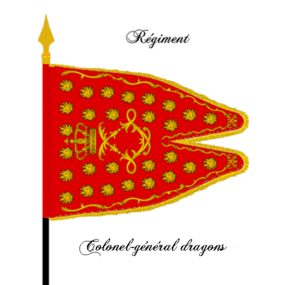
Guidon du régiment de Colonel-général dragons
Le régiment de Schomberg dragons est un régiment de cavalerie français d'Ancien Régime créé en 1743 sous le nom de Volontaires de Saxe devenu sous la Révolution le 17ᵉ régiment de dragons.
Le régiment d’Artois dragons est un régiment de cavalerie français d'Ancien Régime créé en 1675 sous le nom de régiment de La Bretesche dragons devenu sous la Révolution le 12ᵉ régiment de dragons.
Le 5ᵉ régiment de dragons, est une unité de cavalerie de l'armée française, créé sous la Révolution à partir du régiment Colonel-Général dragons, un régiment français d'Ancien Régime.
Le régiment d’Orléans dragons est un régiment de cavalerie français d'Ancien Régime créé en 1718 devenu sous la Révolution le 16ᵉ régiment de dragons.